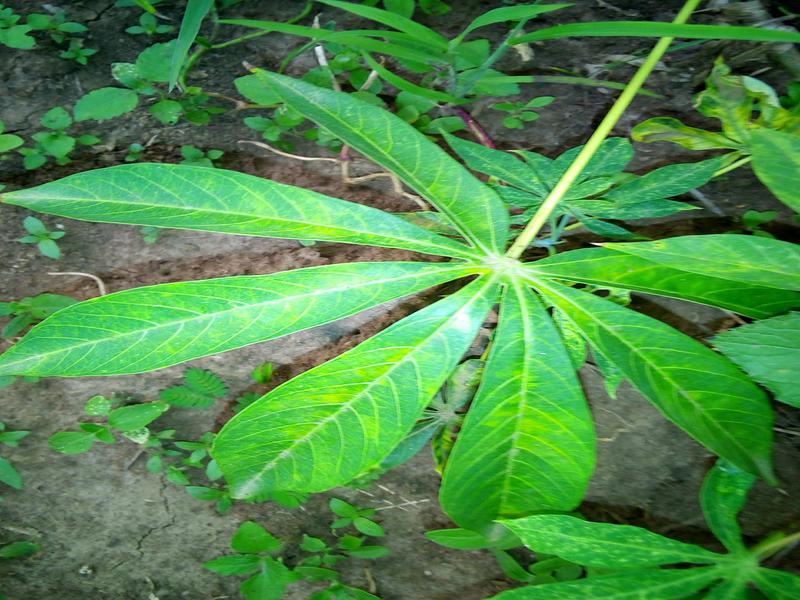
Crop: cassava
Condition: brown_streak_disease